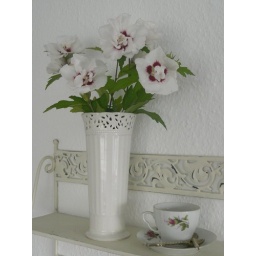
I bought this white vase for the shelf in the living-room.The flowers are from our garden.